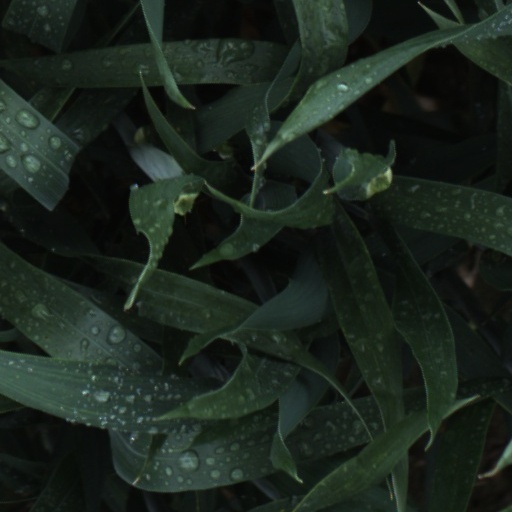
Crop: wheat